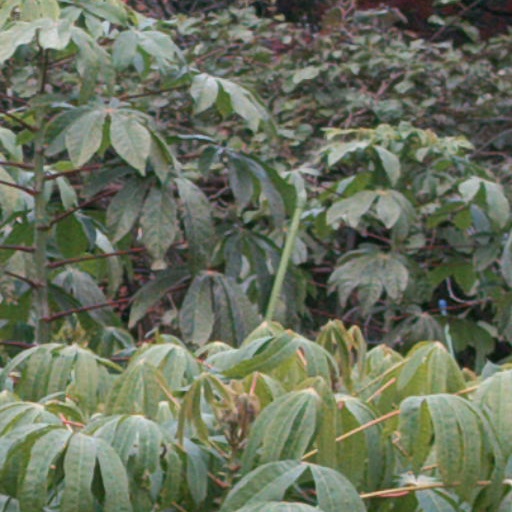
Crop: cassava